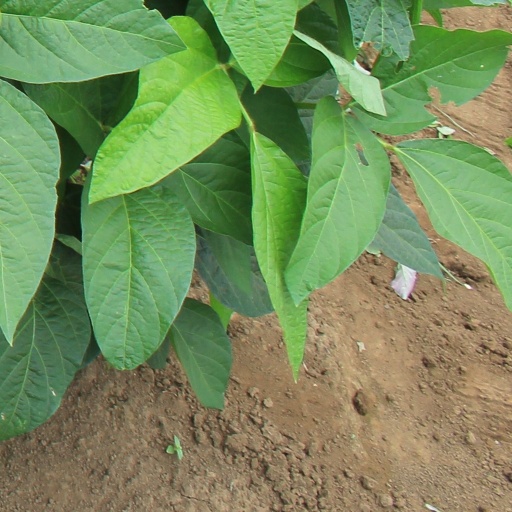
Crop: soybean